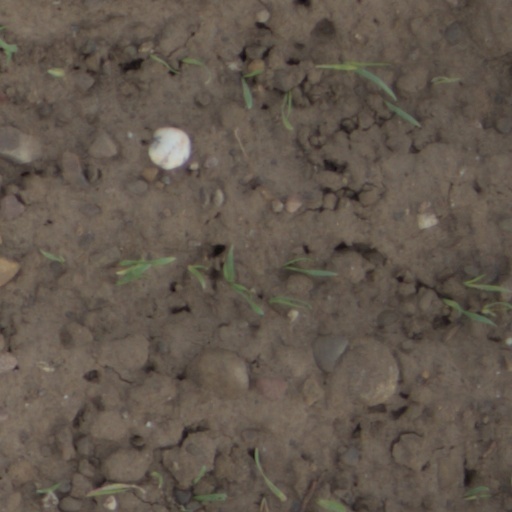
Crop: wheat